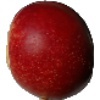
Label: Nectarine 1